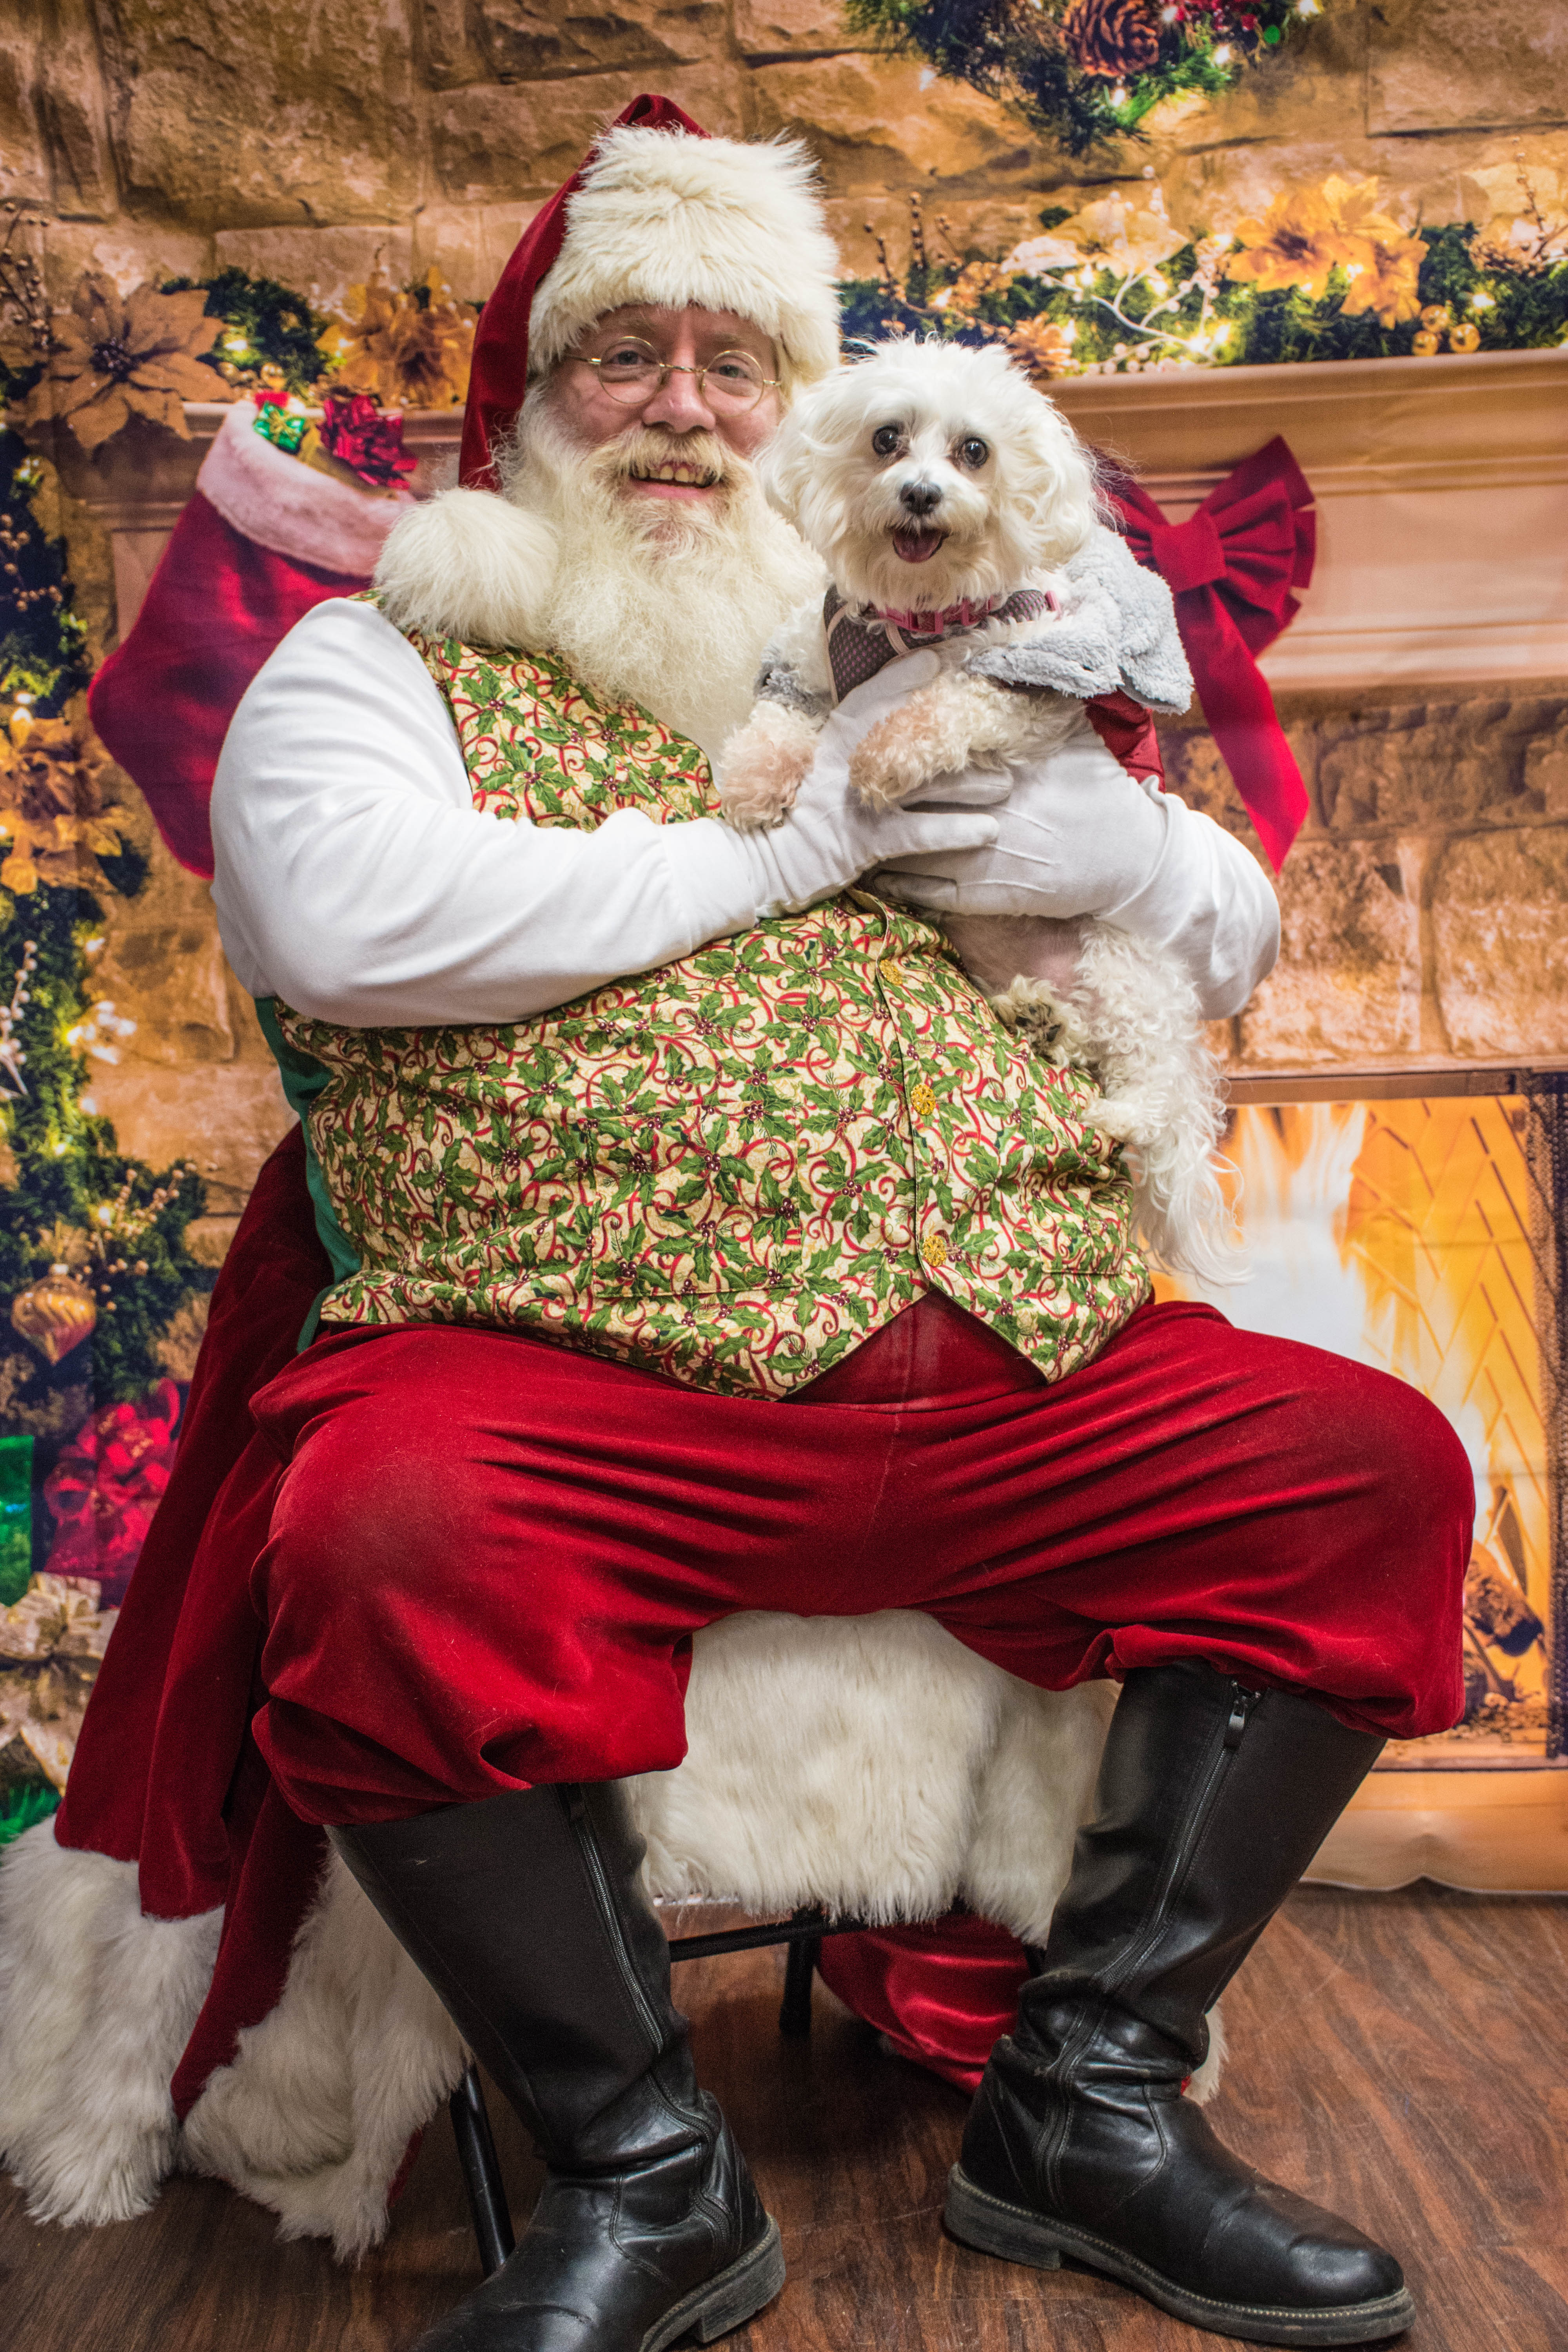
dogs, santa, christmas, santa claus, christmas eve, dog, canidae, holiday, christmas tree, fictional character, fun, sporting group, event, lap, costume, facial hair, beard, fur, fawn, tradition